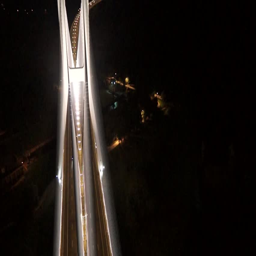
bridge in the night aerial